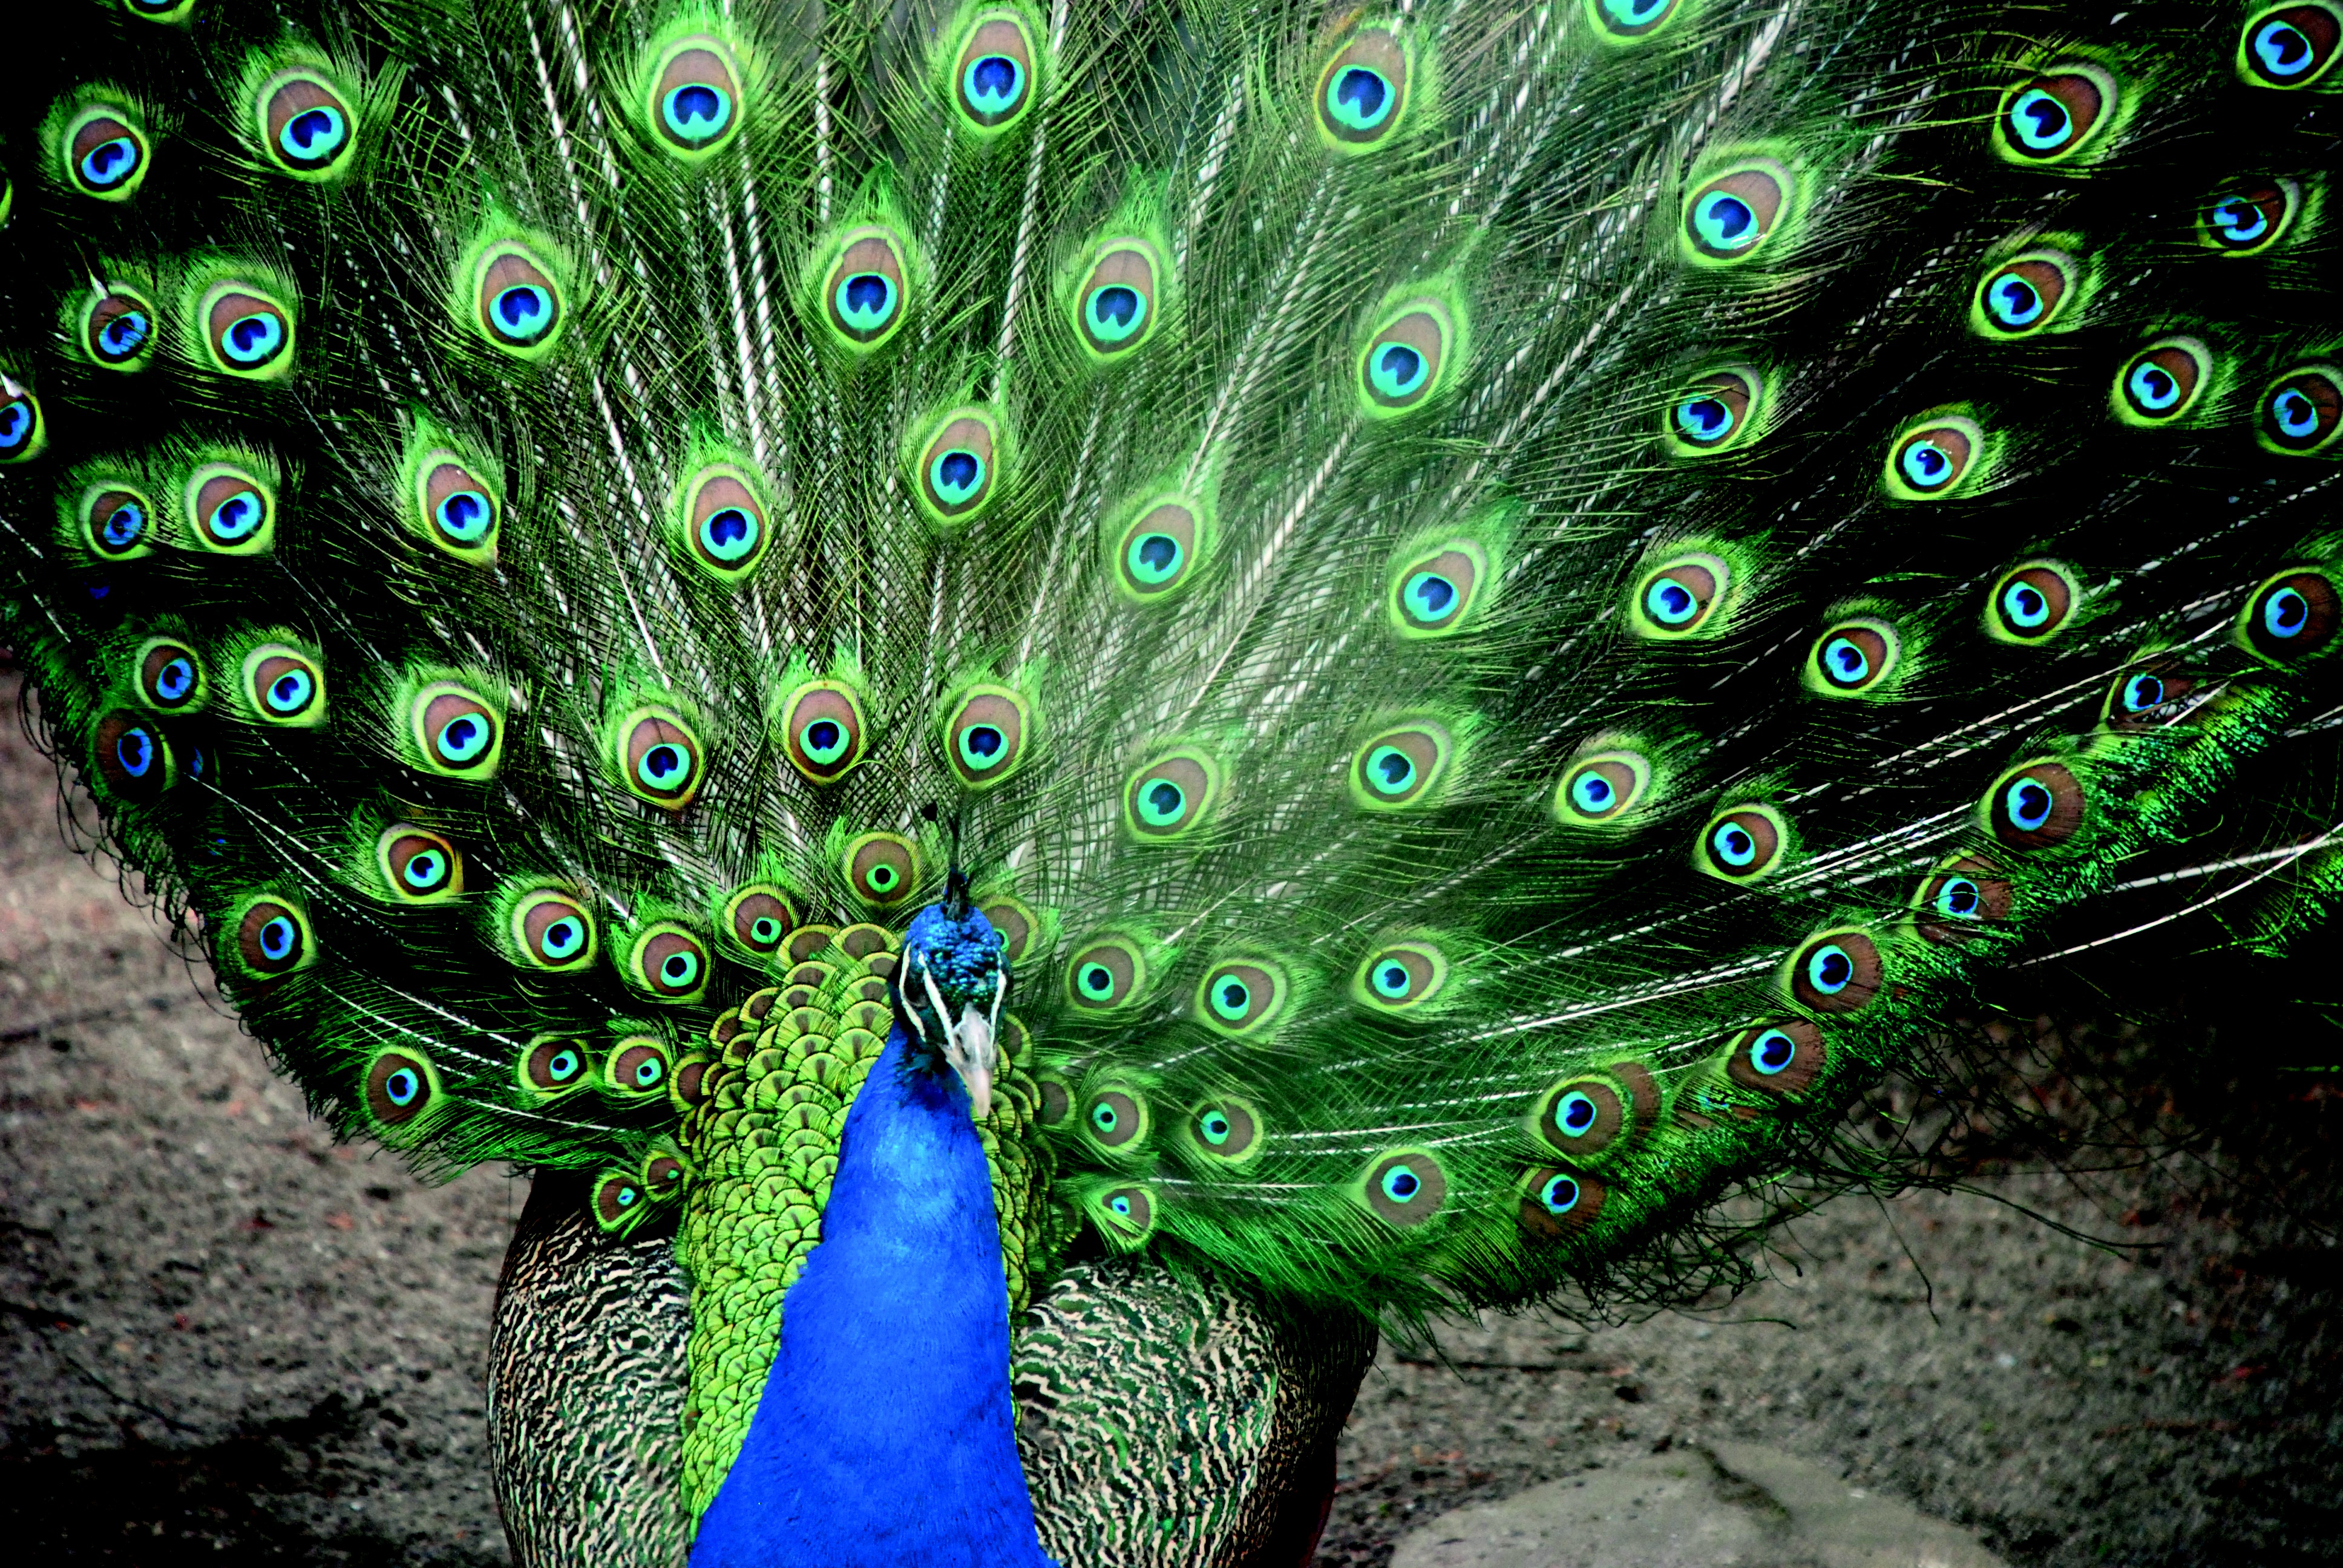
nature, bird, wing, wheel, leaf, animal, zoo, green, blue, colorful, close, feather, fauna, peacock, plumage, symmetry, vertebrate, beauty, peafowl, pride, iridescent, macro photography, organism, peacock feather, fashion accessory, fractal art